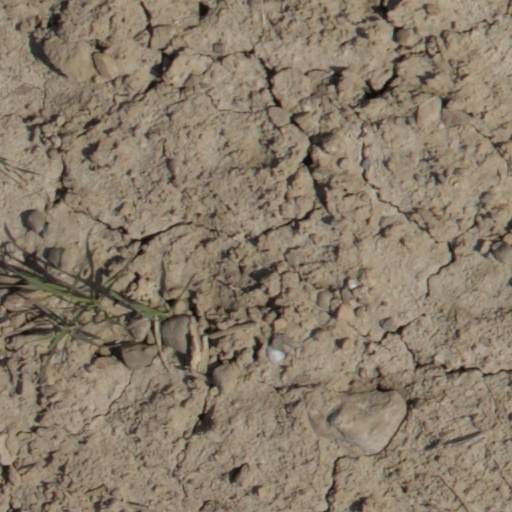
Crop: wheat